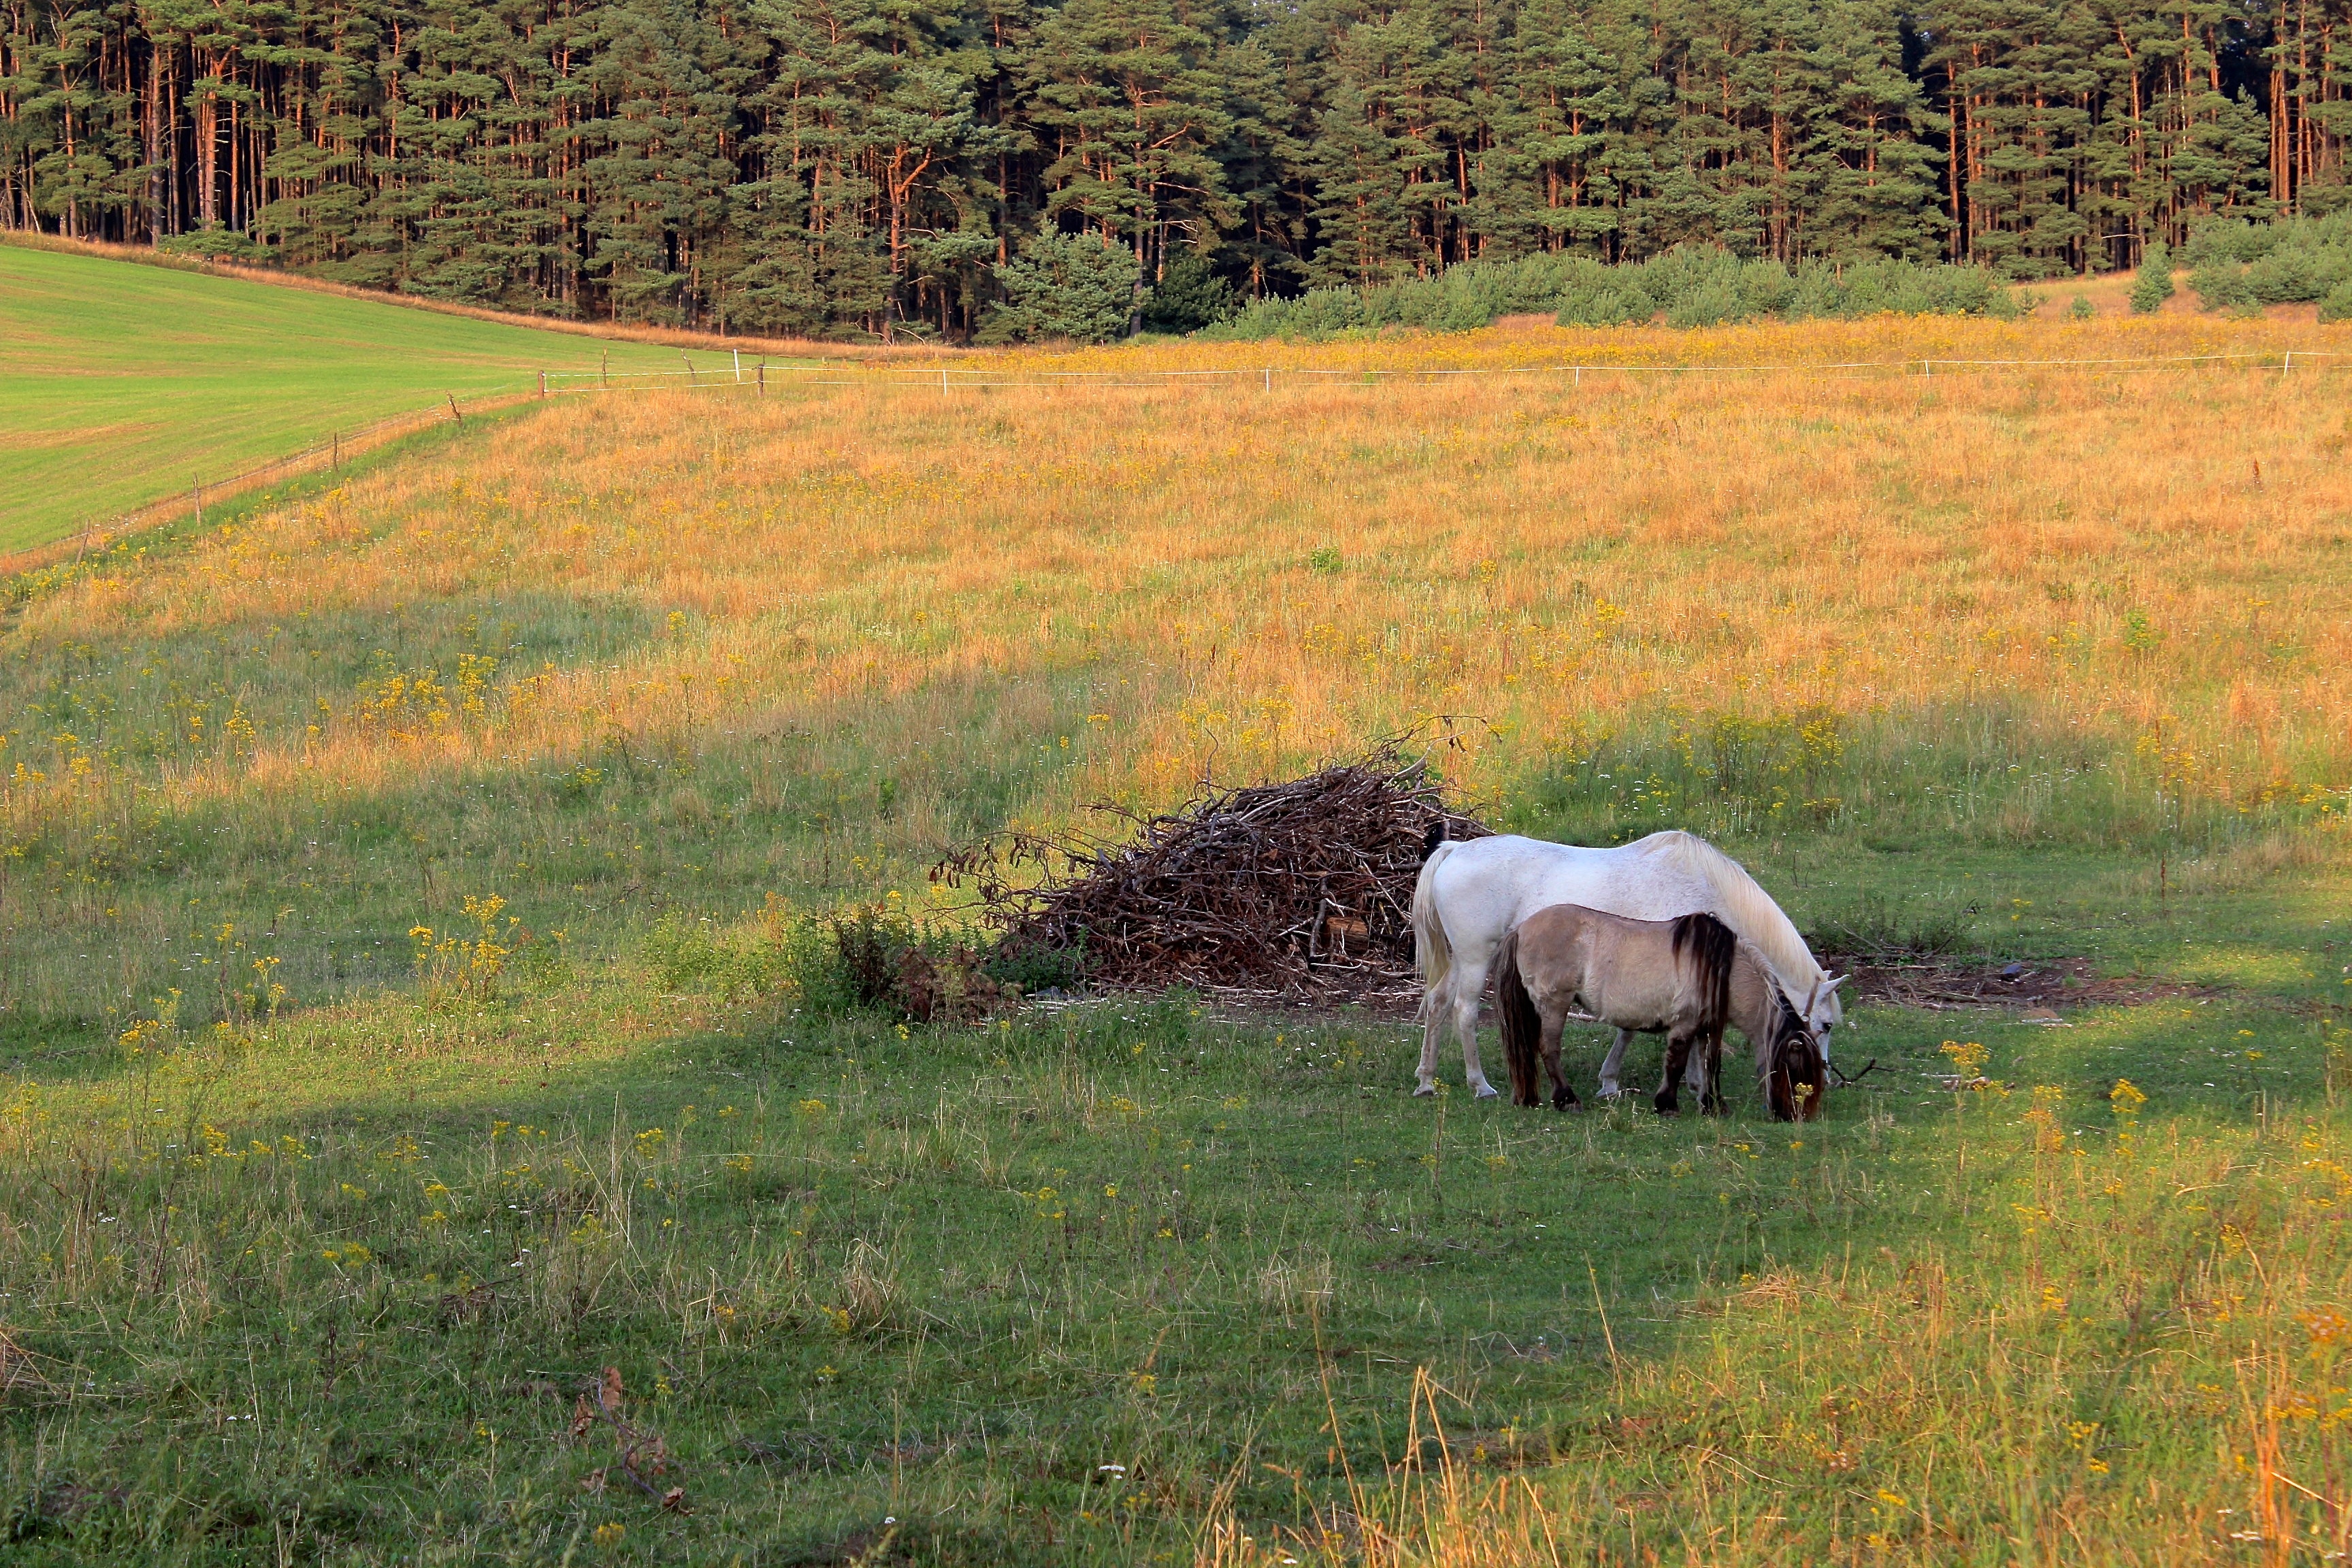
nature, grass, wilderness, field, meadow, prairie, wildlife, herd, pasture, grazing, fauna, savanna, plain, graze, paddock, horses, grassland, plateau, coupling, habitat, ecosystem, tundra, steppe, rural area, natural environment, cattle like mammal